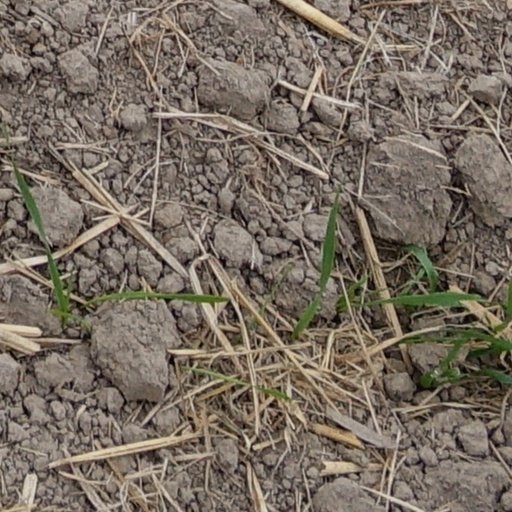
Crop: wheat